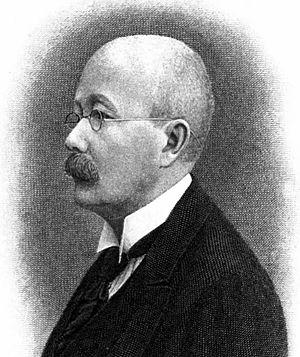
Piotr Dmitriïevitch Boborykine né à Nijni Novgorod le 15 août 1836 et mort à Lugano le 12 août 1921 est un écrivain, dramaturge et journaliste russe.